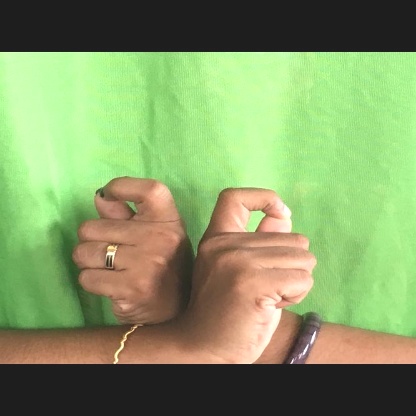
Mudra: Berunda